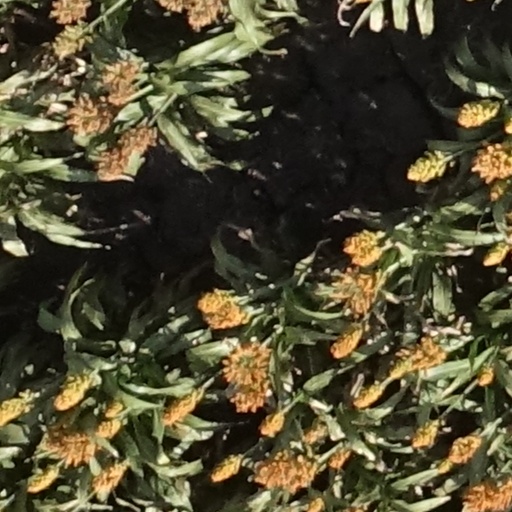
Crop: sorghum